Fiat R.2

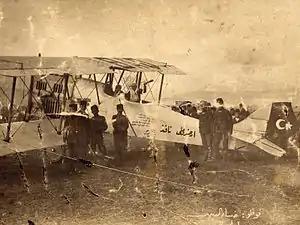

The Fiat R.2 was a reconnaissance aircraft produced in Italy shortly after World War I, and the first aircraft to be marketed under the Fiat brand, (previous Fiat aircraft had been marketed as by SIA). It was a conventional two-bay biplane with equal-span, unstaggered wings and fixed tailskid undercarriage. The pilot and observer sat in tandem open cockpits. The design was a derivative of the SIA 7 and SIA 9 flown during the war, but was considerably revised by Rosatelli to correct ongoing problems with those types. A total of 129 were produced for the Air Corps of the "Regio Esercito".